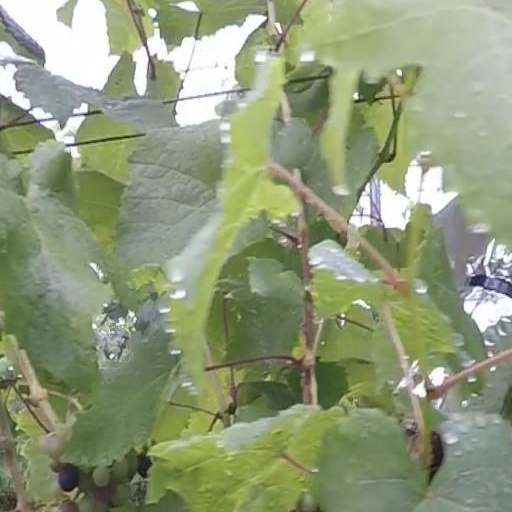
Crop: grape